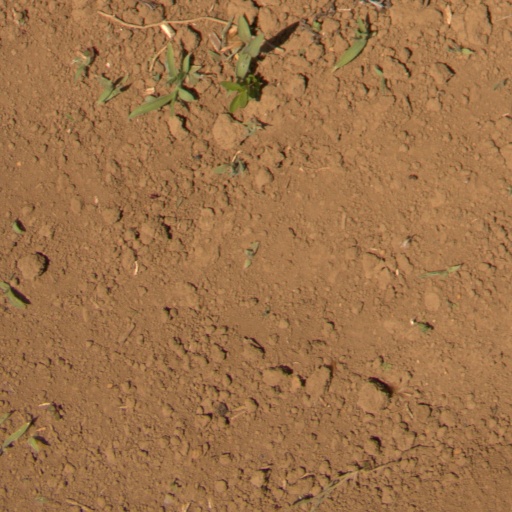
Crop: Jerusalem artichoke